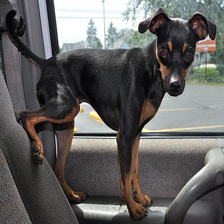
Species: dog
Breed: miniature pinscher